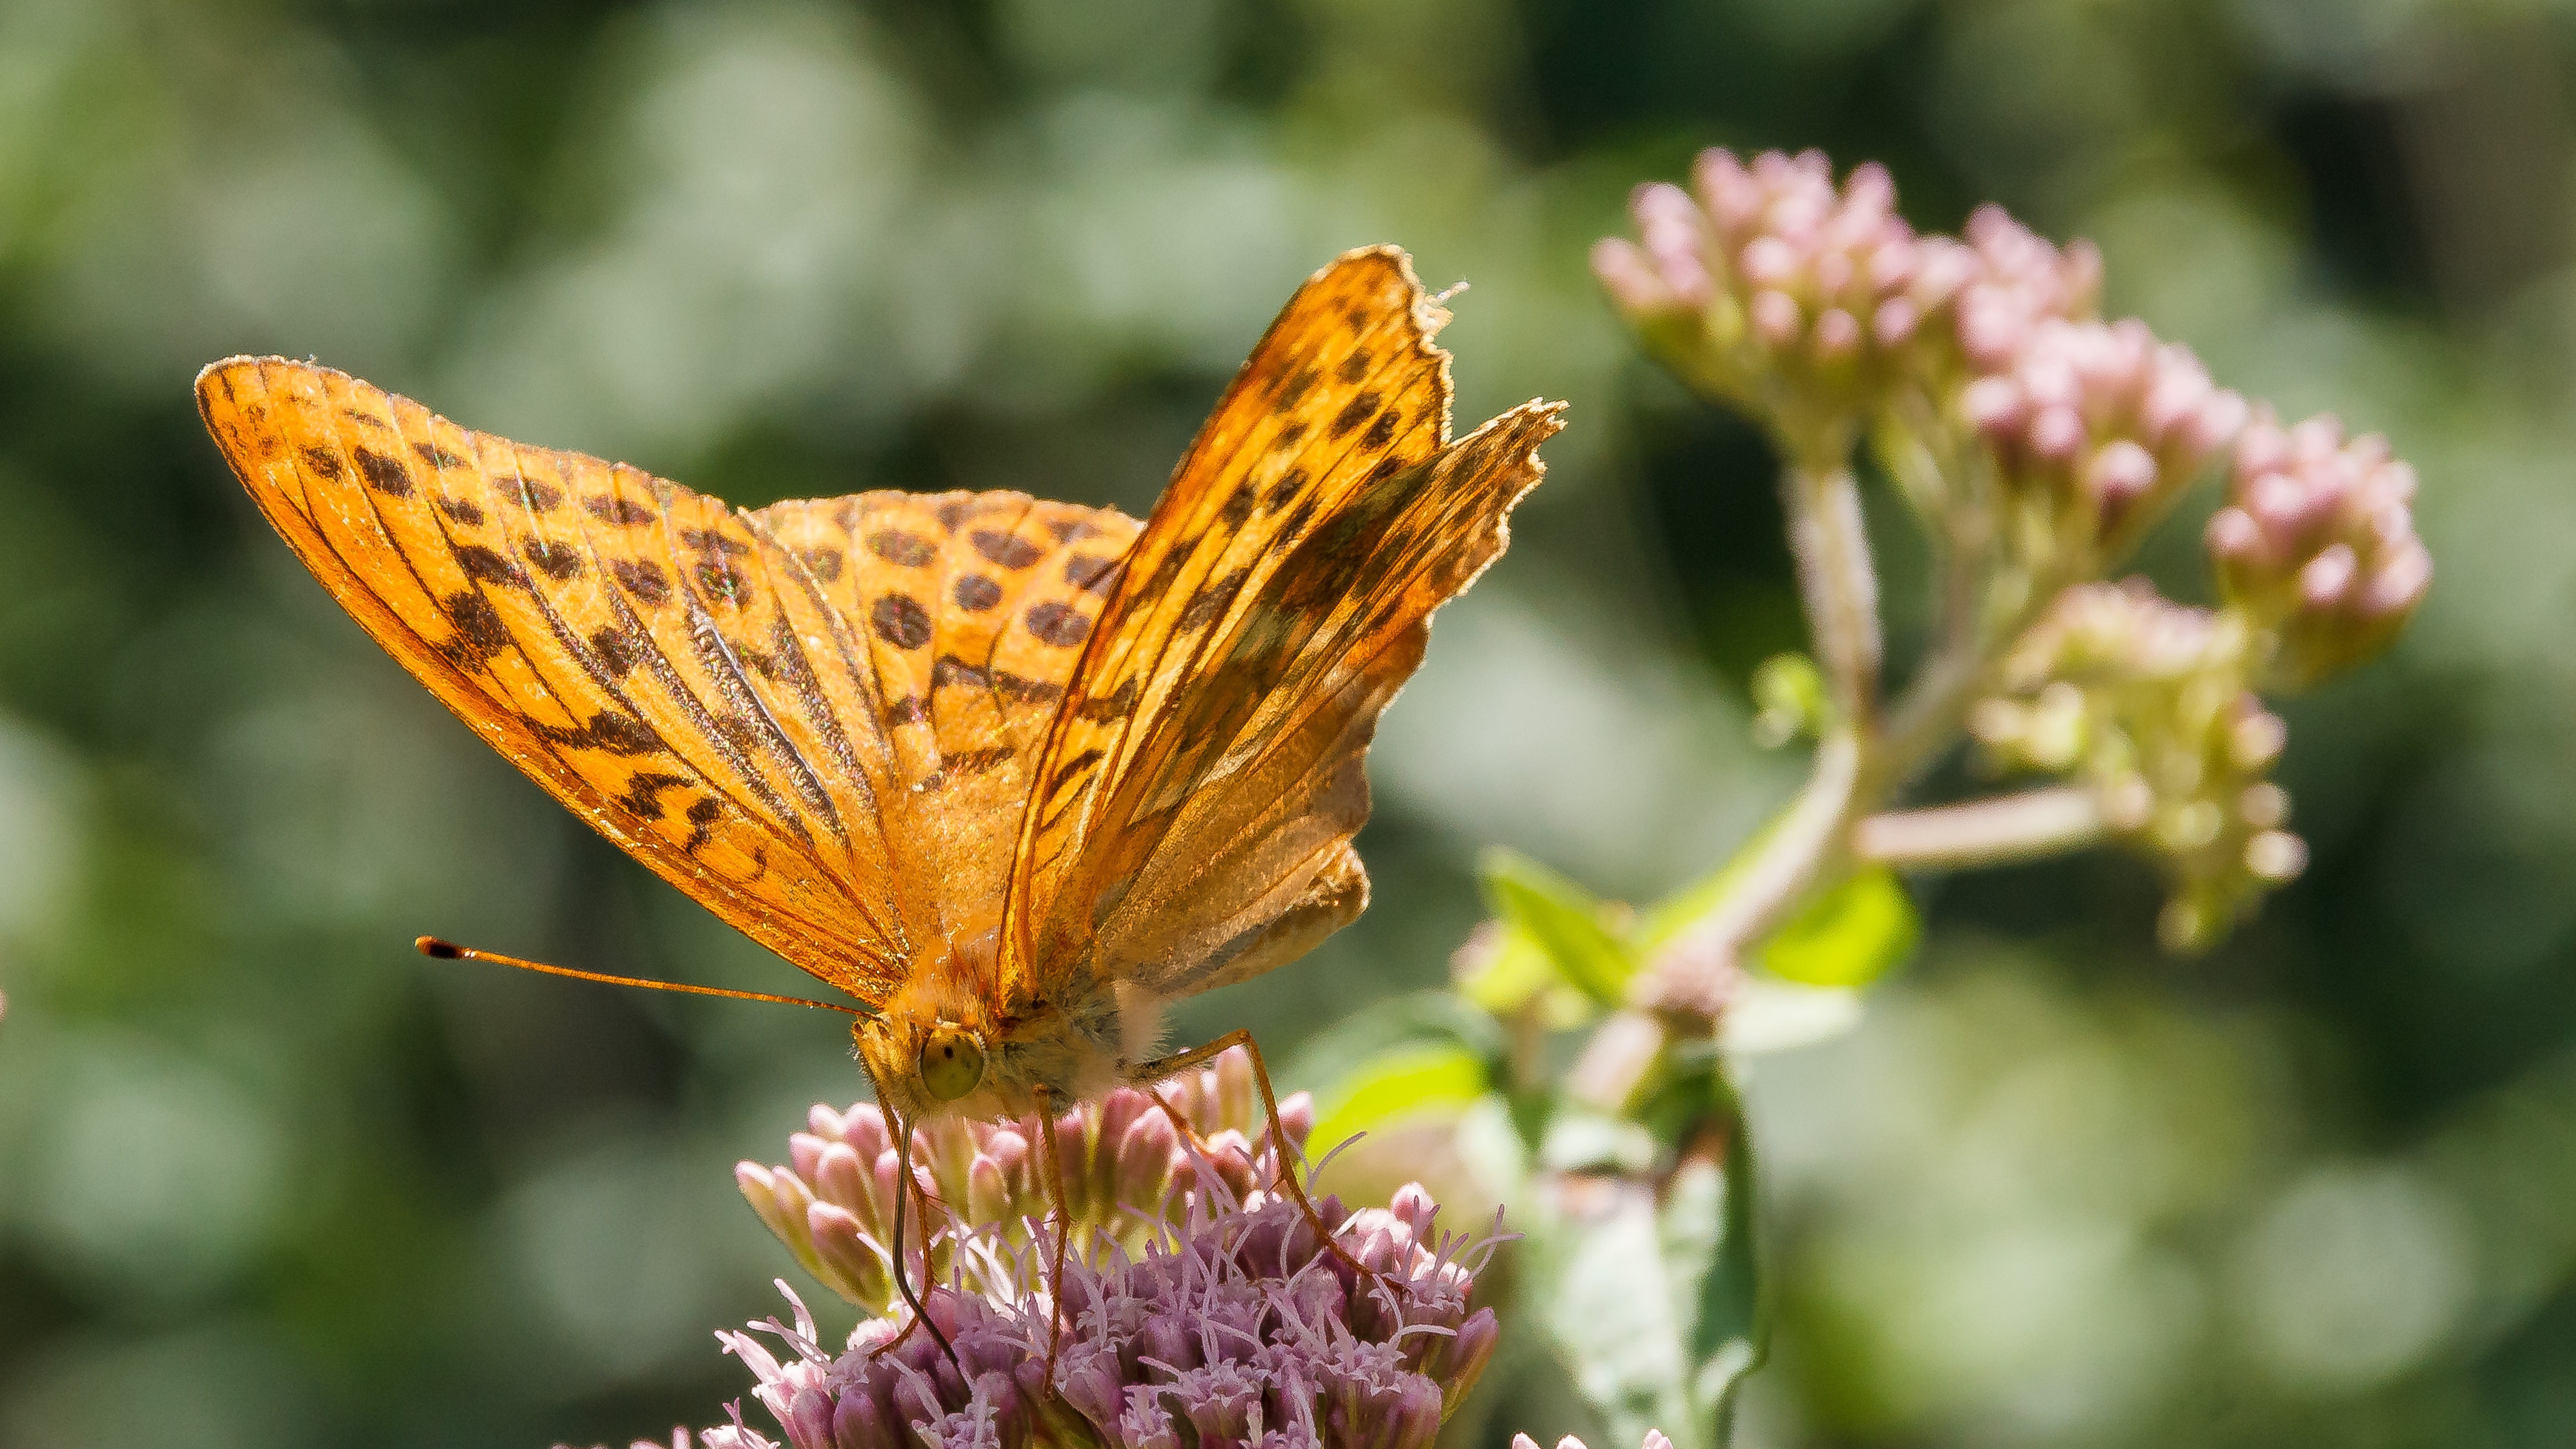
nature, blossom, photography, leaf, flower, bloom, orange, insect, botany, butterfly, close, flora, fauna, invertebrate, wildflower, close up, monarch butterfly, nectar, macro photography, arthropod, pollinator, moths and butterflies, lycaenid, colias